Che Ku Marzuki

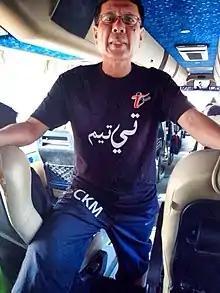
Che Ku Marzuki during his tenure at T-Team in 2009.

After leading Terengganu Football Academy for a year in 2011, he was appointed as assistant coach for T-Team in 2012 and promoted as interim manager in 2013 season. In 2016 season, after Mike Mulvey was rested as Terengganu manager, Che Ku Marzuki was appointed as interim manager alongside Mustaffa Kamal. He won Malaysia FAM League with Terengganu City in 2018. Batu Dua, a Malaysia M3 League later signed him as head coach for the club in early 2019. He was soon hired by Kerteh FC at the end of 2019 as their Technical Director. In early 2021, Che Ku Marzuki was offered a Technical Director role at Terengganu FC but it's unclear whether he accepted the offer or not.